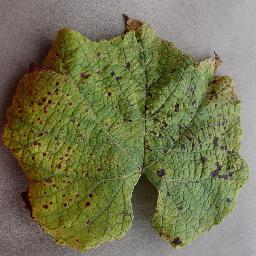
Label: Grape___Leaf_blight_(Isariopsis_Leaf_Spot)